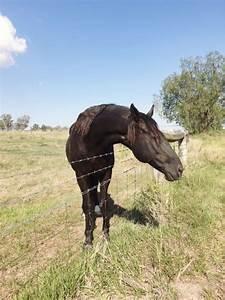
horse